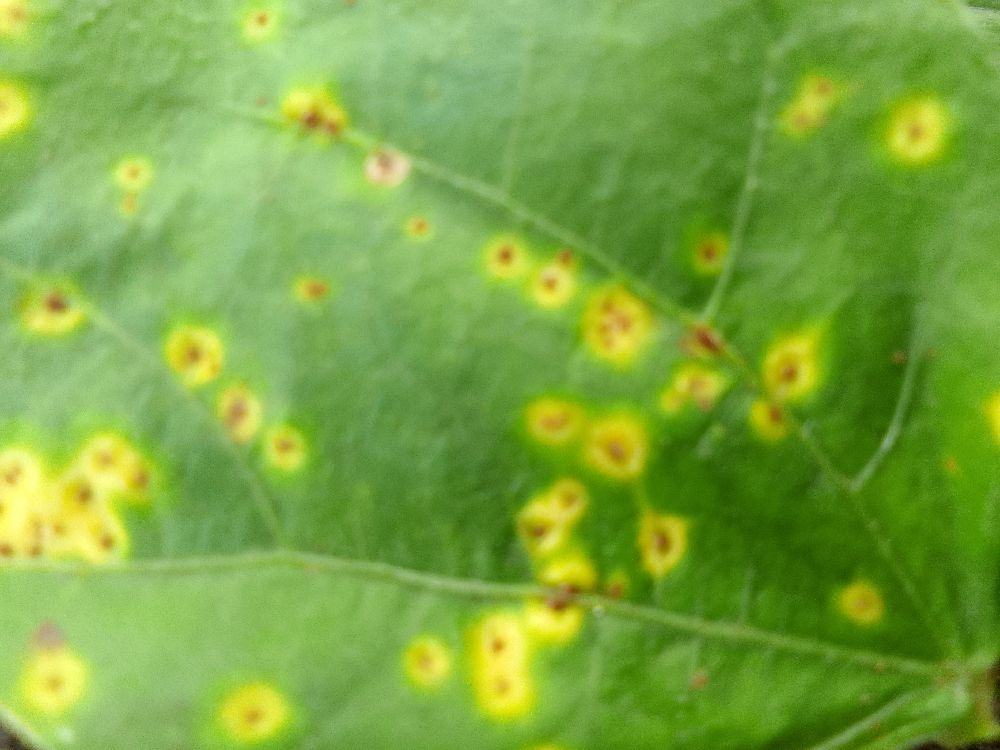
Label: rust